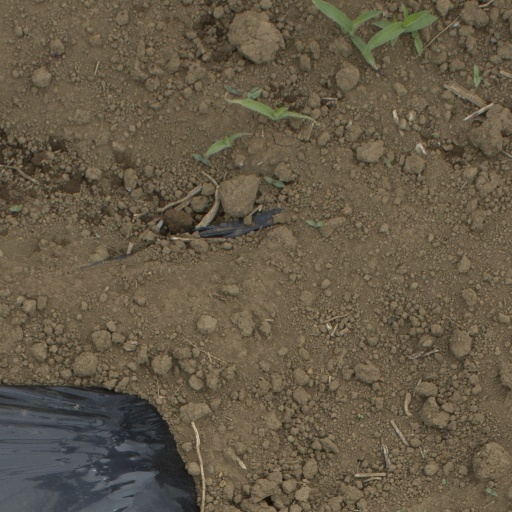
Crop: Jerusalem artichoke